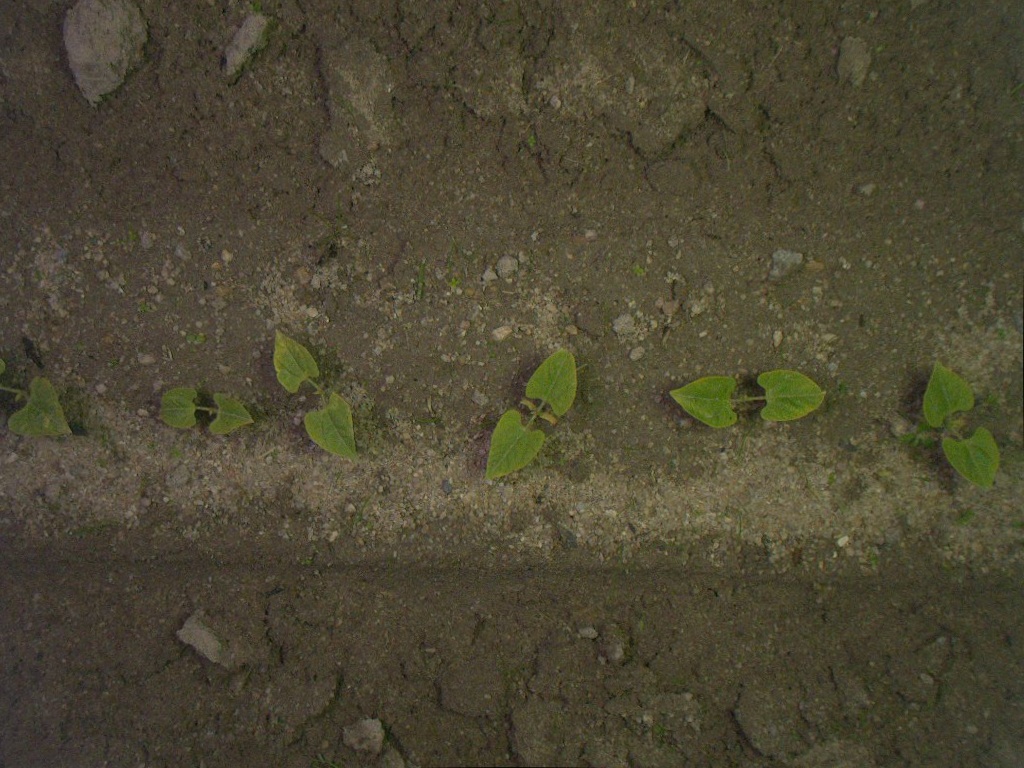
Crop: bean
Objects: stem_bean, stem_bean, stem_bean, stem_bean, stem_bean, stem_bean, bean, bean, bean, bean, bean, bean